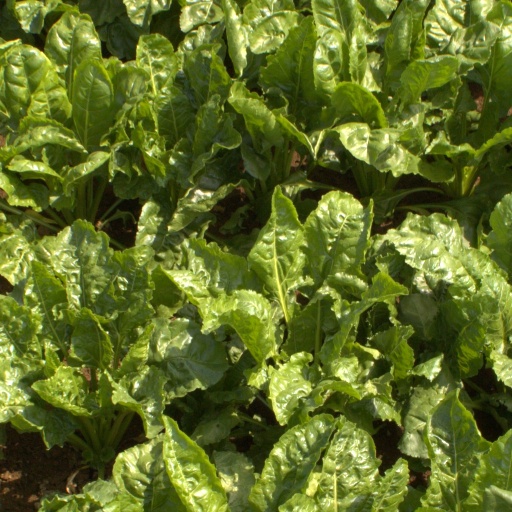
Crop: sugar beet